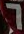
Number: 7